Lellizzick

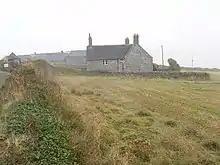
Lellizzick farmstead from the west

Lellizzick is a farmstead settlement in north Cornwall, England. It is situated approximately north of Padstow on the lane from Crugmeer to Hawkers Cove.